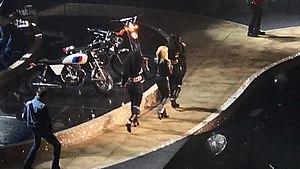
Le Golden Tour est la quinzième tournée de la chanteuse australienne Kylie Minogue, faisant la promotion de son quatorzième album studio Golden. La tournée commencera le 18 septembre 2018 à Newcastle, Angleterre et se terminera le 17 mars 2019 à Mount Cotton, Australie pour un total de 32 dates et visitera 14 pays en Europe et Australie. Le show est divisé en deux moitiés.